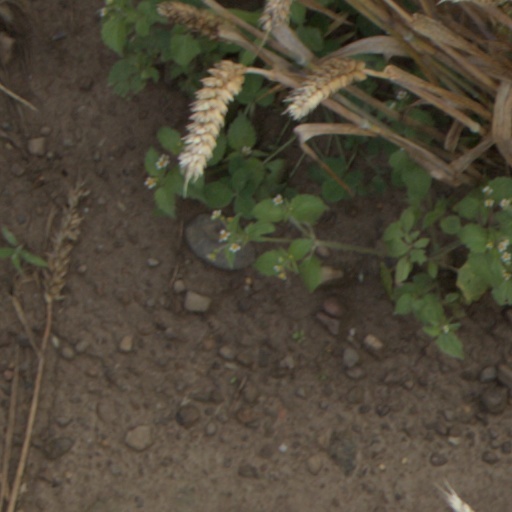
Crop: wheat